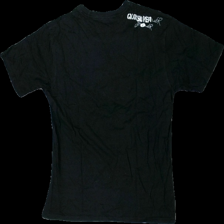
View: back
Type: T-shirt
Category: Men
Brand: Not in the list
Brand text on label: quicksilver
Colors: Black, Pink, White, Grey
Material: 100% bomull
Pattern: Other
Cut: C-collar
Size: L
Season: All
Stains: Minor
Damage: luddigt och lite smutsigt
Damage location: top center
Damage 2: dammig
Damage 2 location: middle center
Damage 3: dammig
Damage 3 location: middle center
Price range: <50
Recommended usage: Reuse
Description: T-shirt med tryck